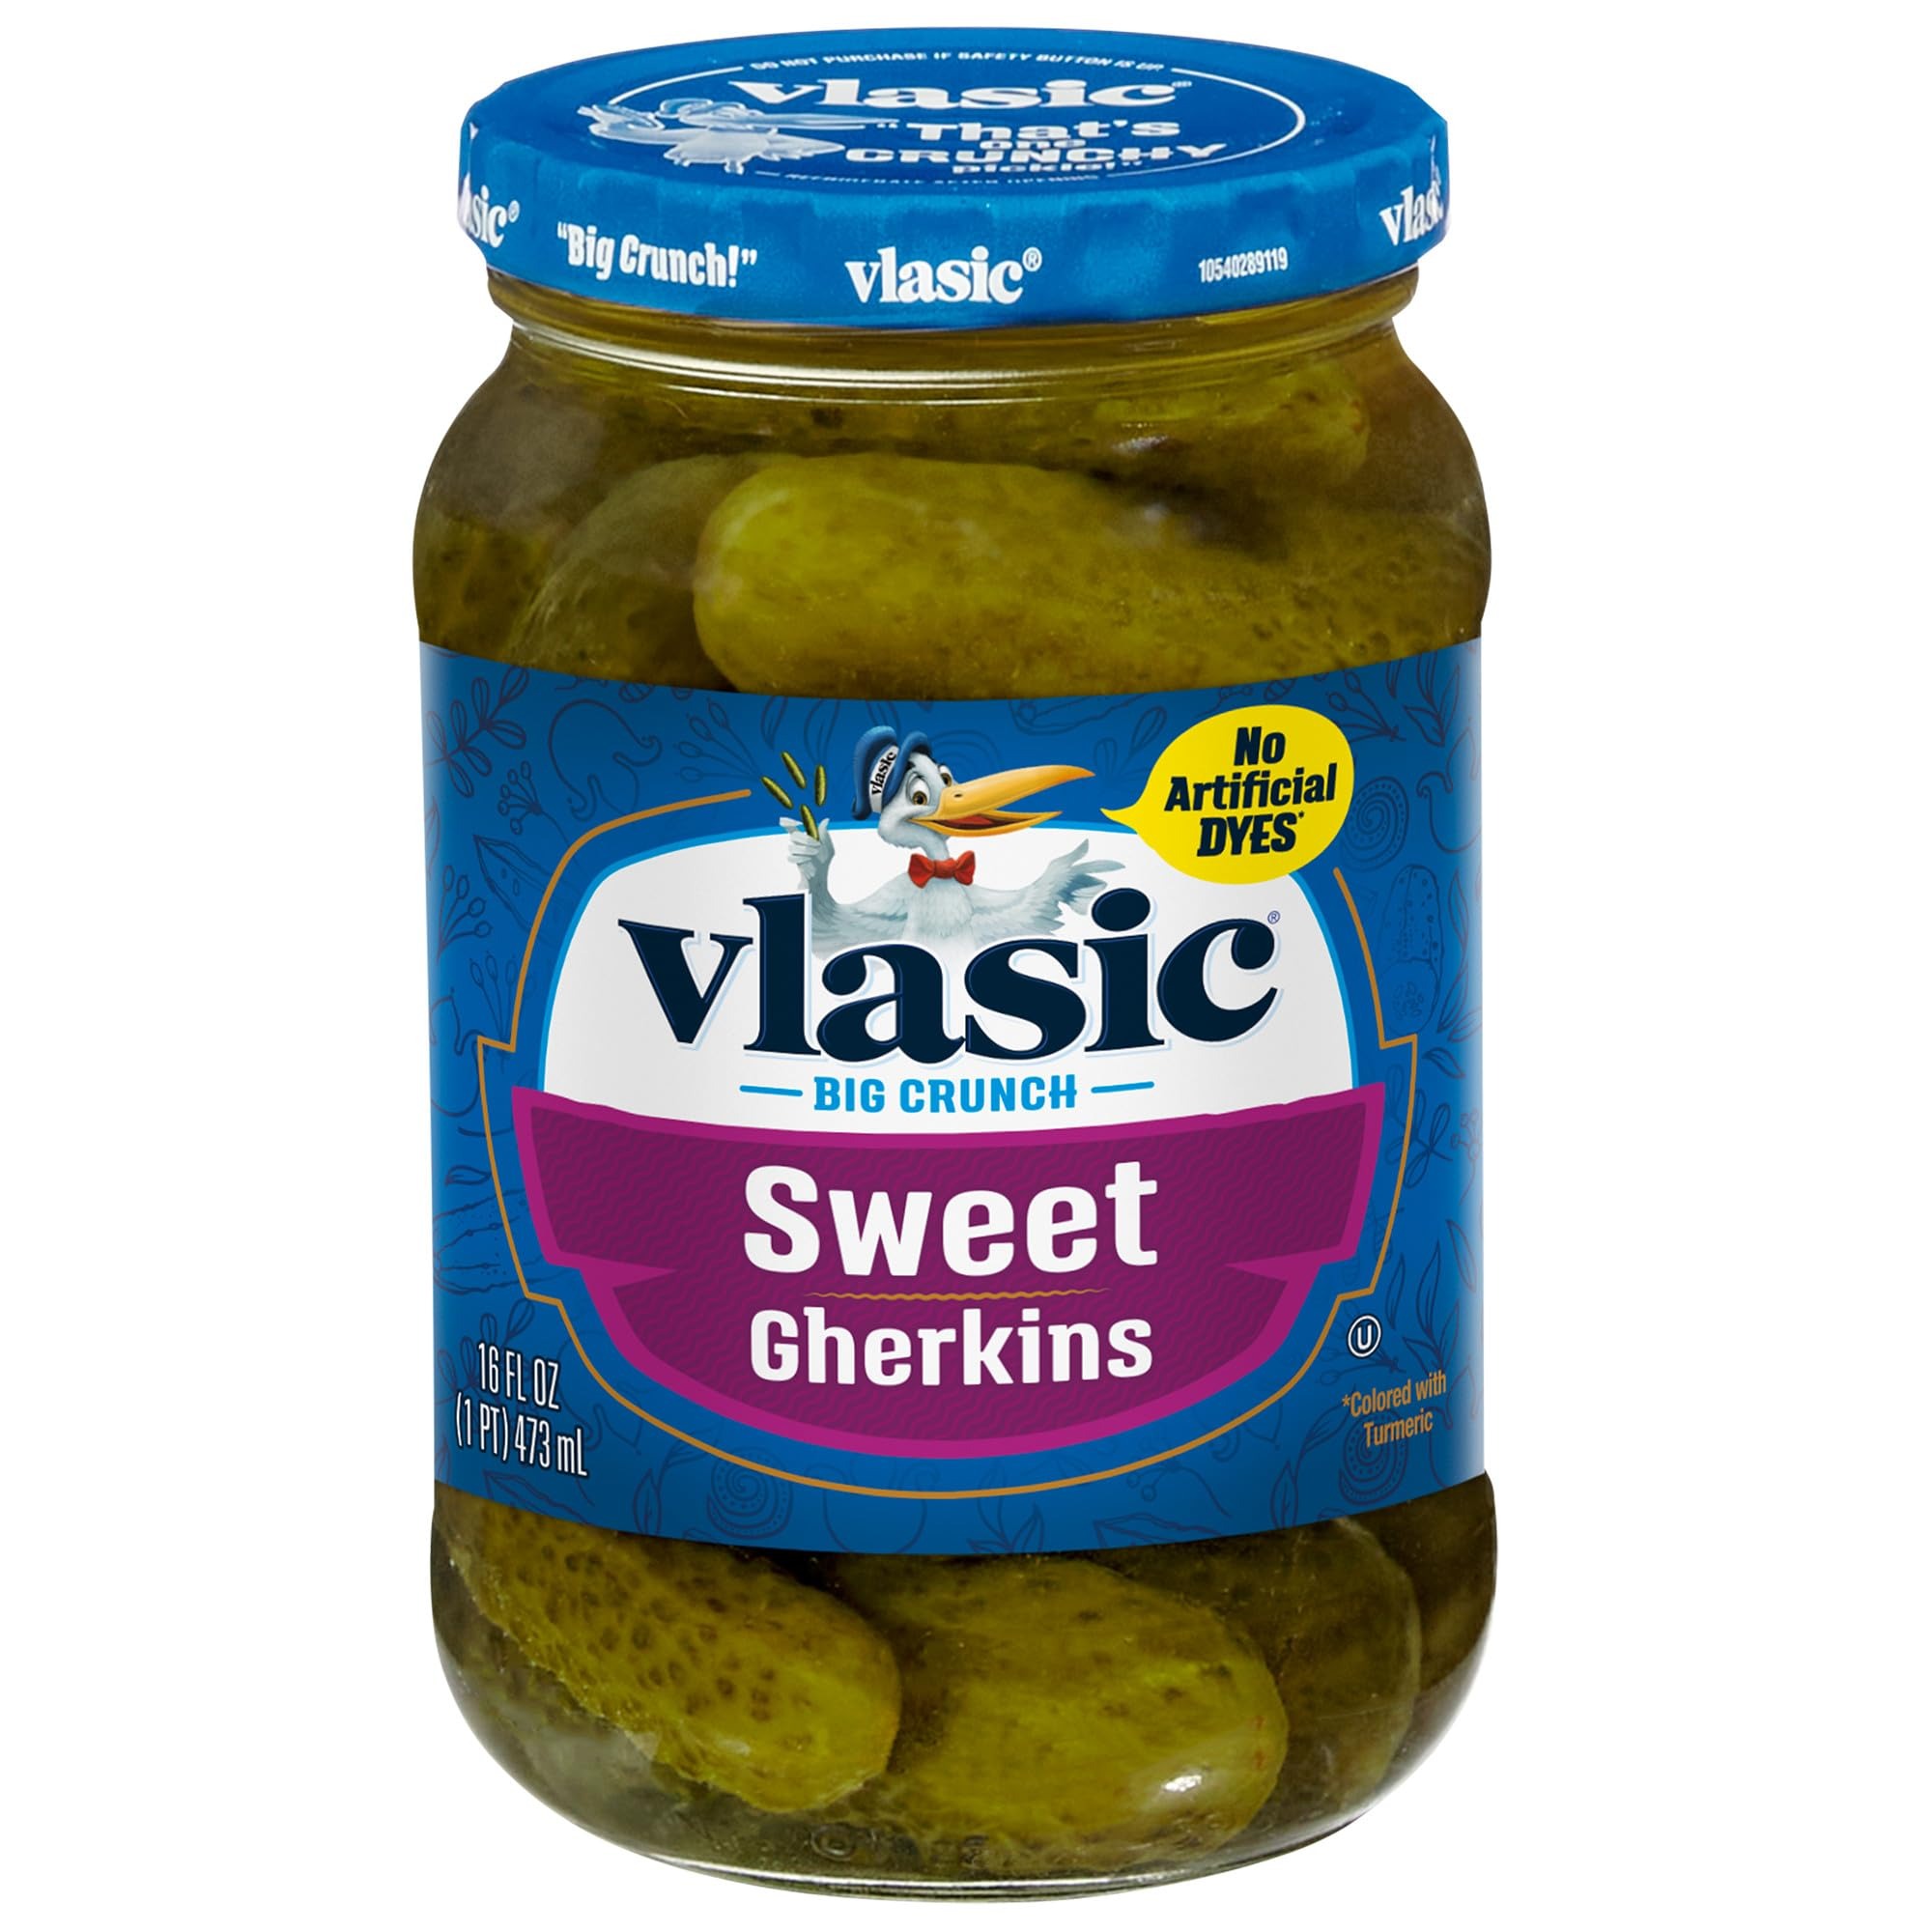
Item Name: Vlasic Sweet Gherkin Pickles, 16 FL oz
Bullet Point 1: One 16 fl oz jar of Vlasic Sweet Gherkins Pickles
Bullet Point 2: Sweet gherkins use a secret recipe for crunch and sweet flavor
Bullet Point 3: Sweet gherkin snack pickles have a classic taste America loves
Bullet Point 4: Packed in a resealable jar to give these whole pickles crunch and flavor
Bullet Point 5: Small, whole pickles are easy to grab for quick snacking
Value: 16.0
Unit: Ounce

Price: 3.83